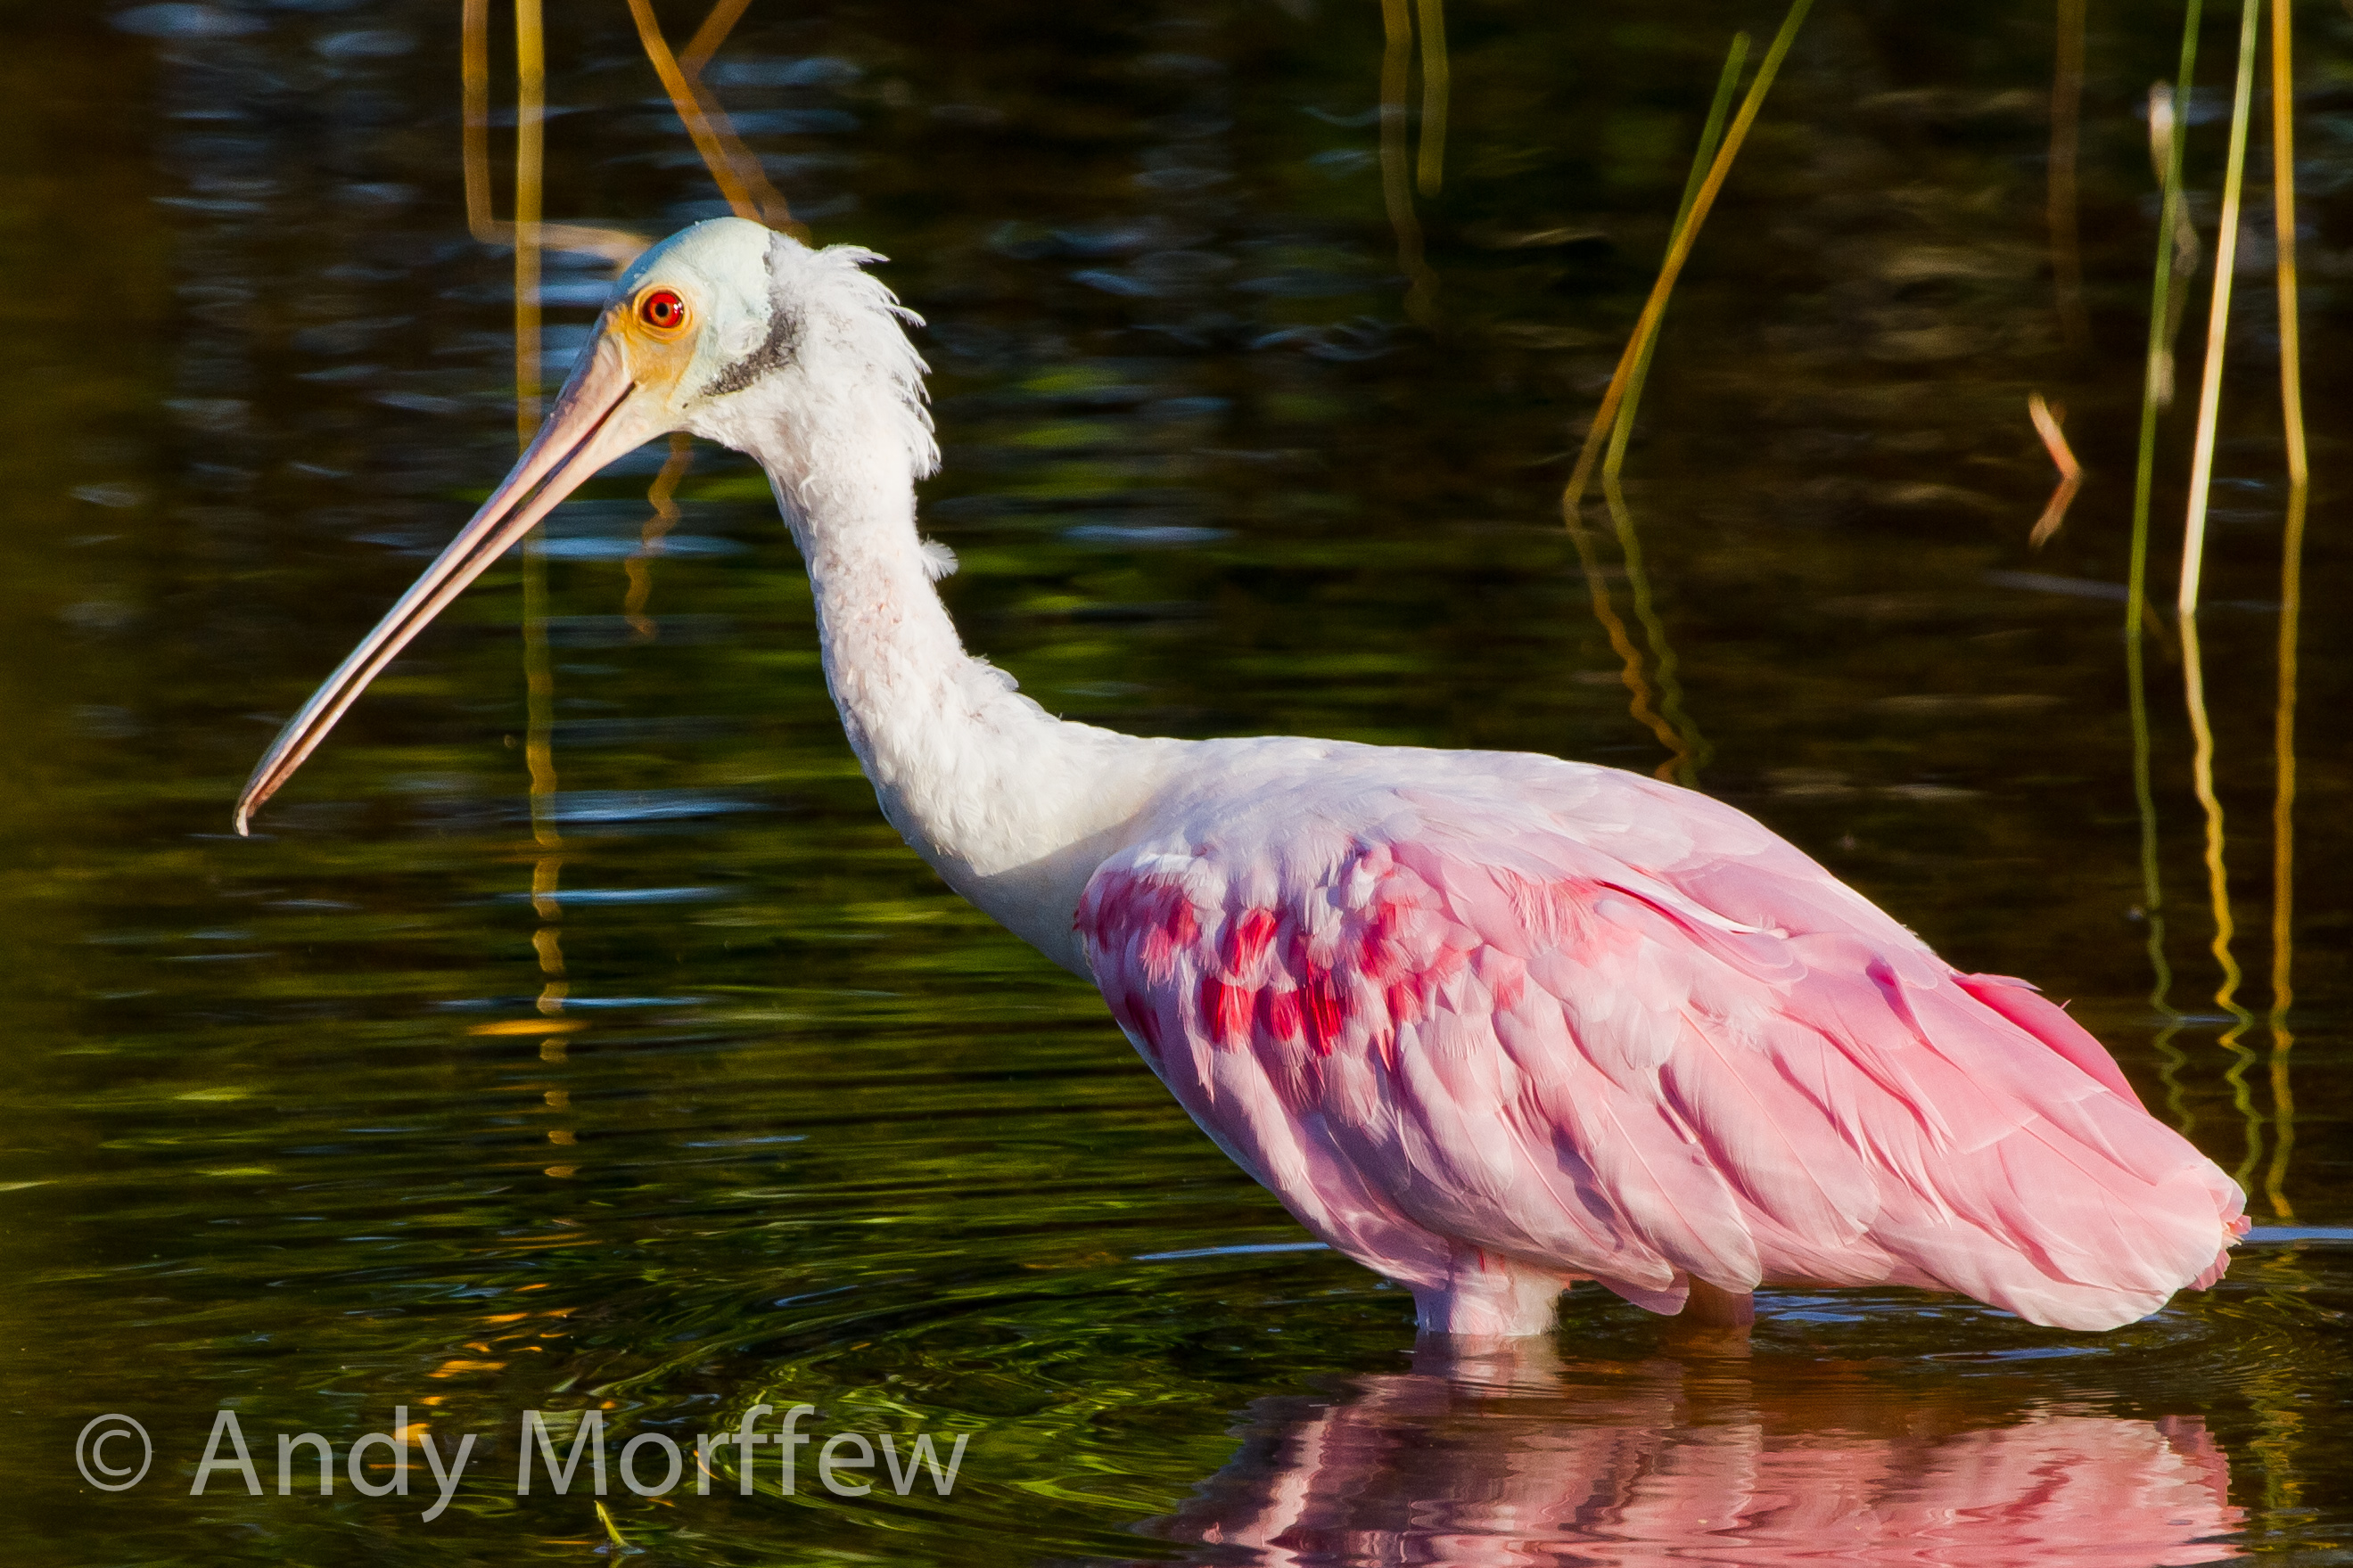
bird, wing, wildlife, beak, fauna, stork, vertebrate, heron, florida, pelecaniformes, andymorffew, morffew, spoonbill, roseatespoonbill, marshtrail, 10000islandsnwr, great egret, ciconiiformes